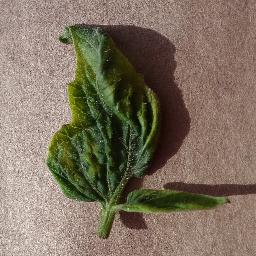
Label: Tomato___Tomato_Yellow_Leaf_Curl_Virus